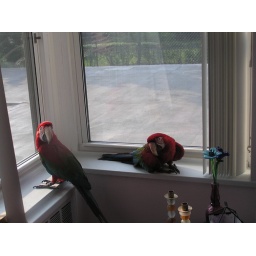
Oscar &amp;amp; Pepper are our male &amp;amp; female green winged macaws. They are in love.